Wog Wog

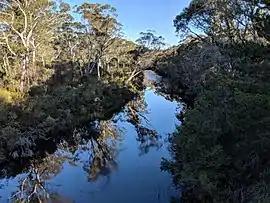
Corang River looking east with Wog Wog on the right and Corang on the left

Wog Wog is a locality in the Queanbeyan–Palerang Regional Council, New South Wales, Australia. It is located on the south side of the Corang River and to the east of the road from Braidwood to Nowra about 34 km north of Braidwood and 96 km southwest of Nowra. At the , it had a population of 15. It consists mainly of forest, including parts of the Morton National Park. Its eastern boundary runs along the Budawang Range and includes Wog Wog Mountain and Corang Peak.